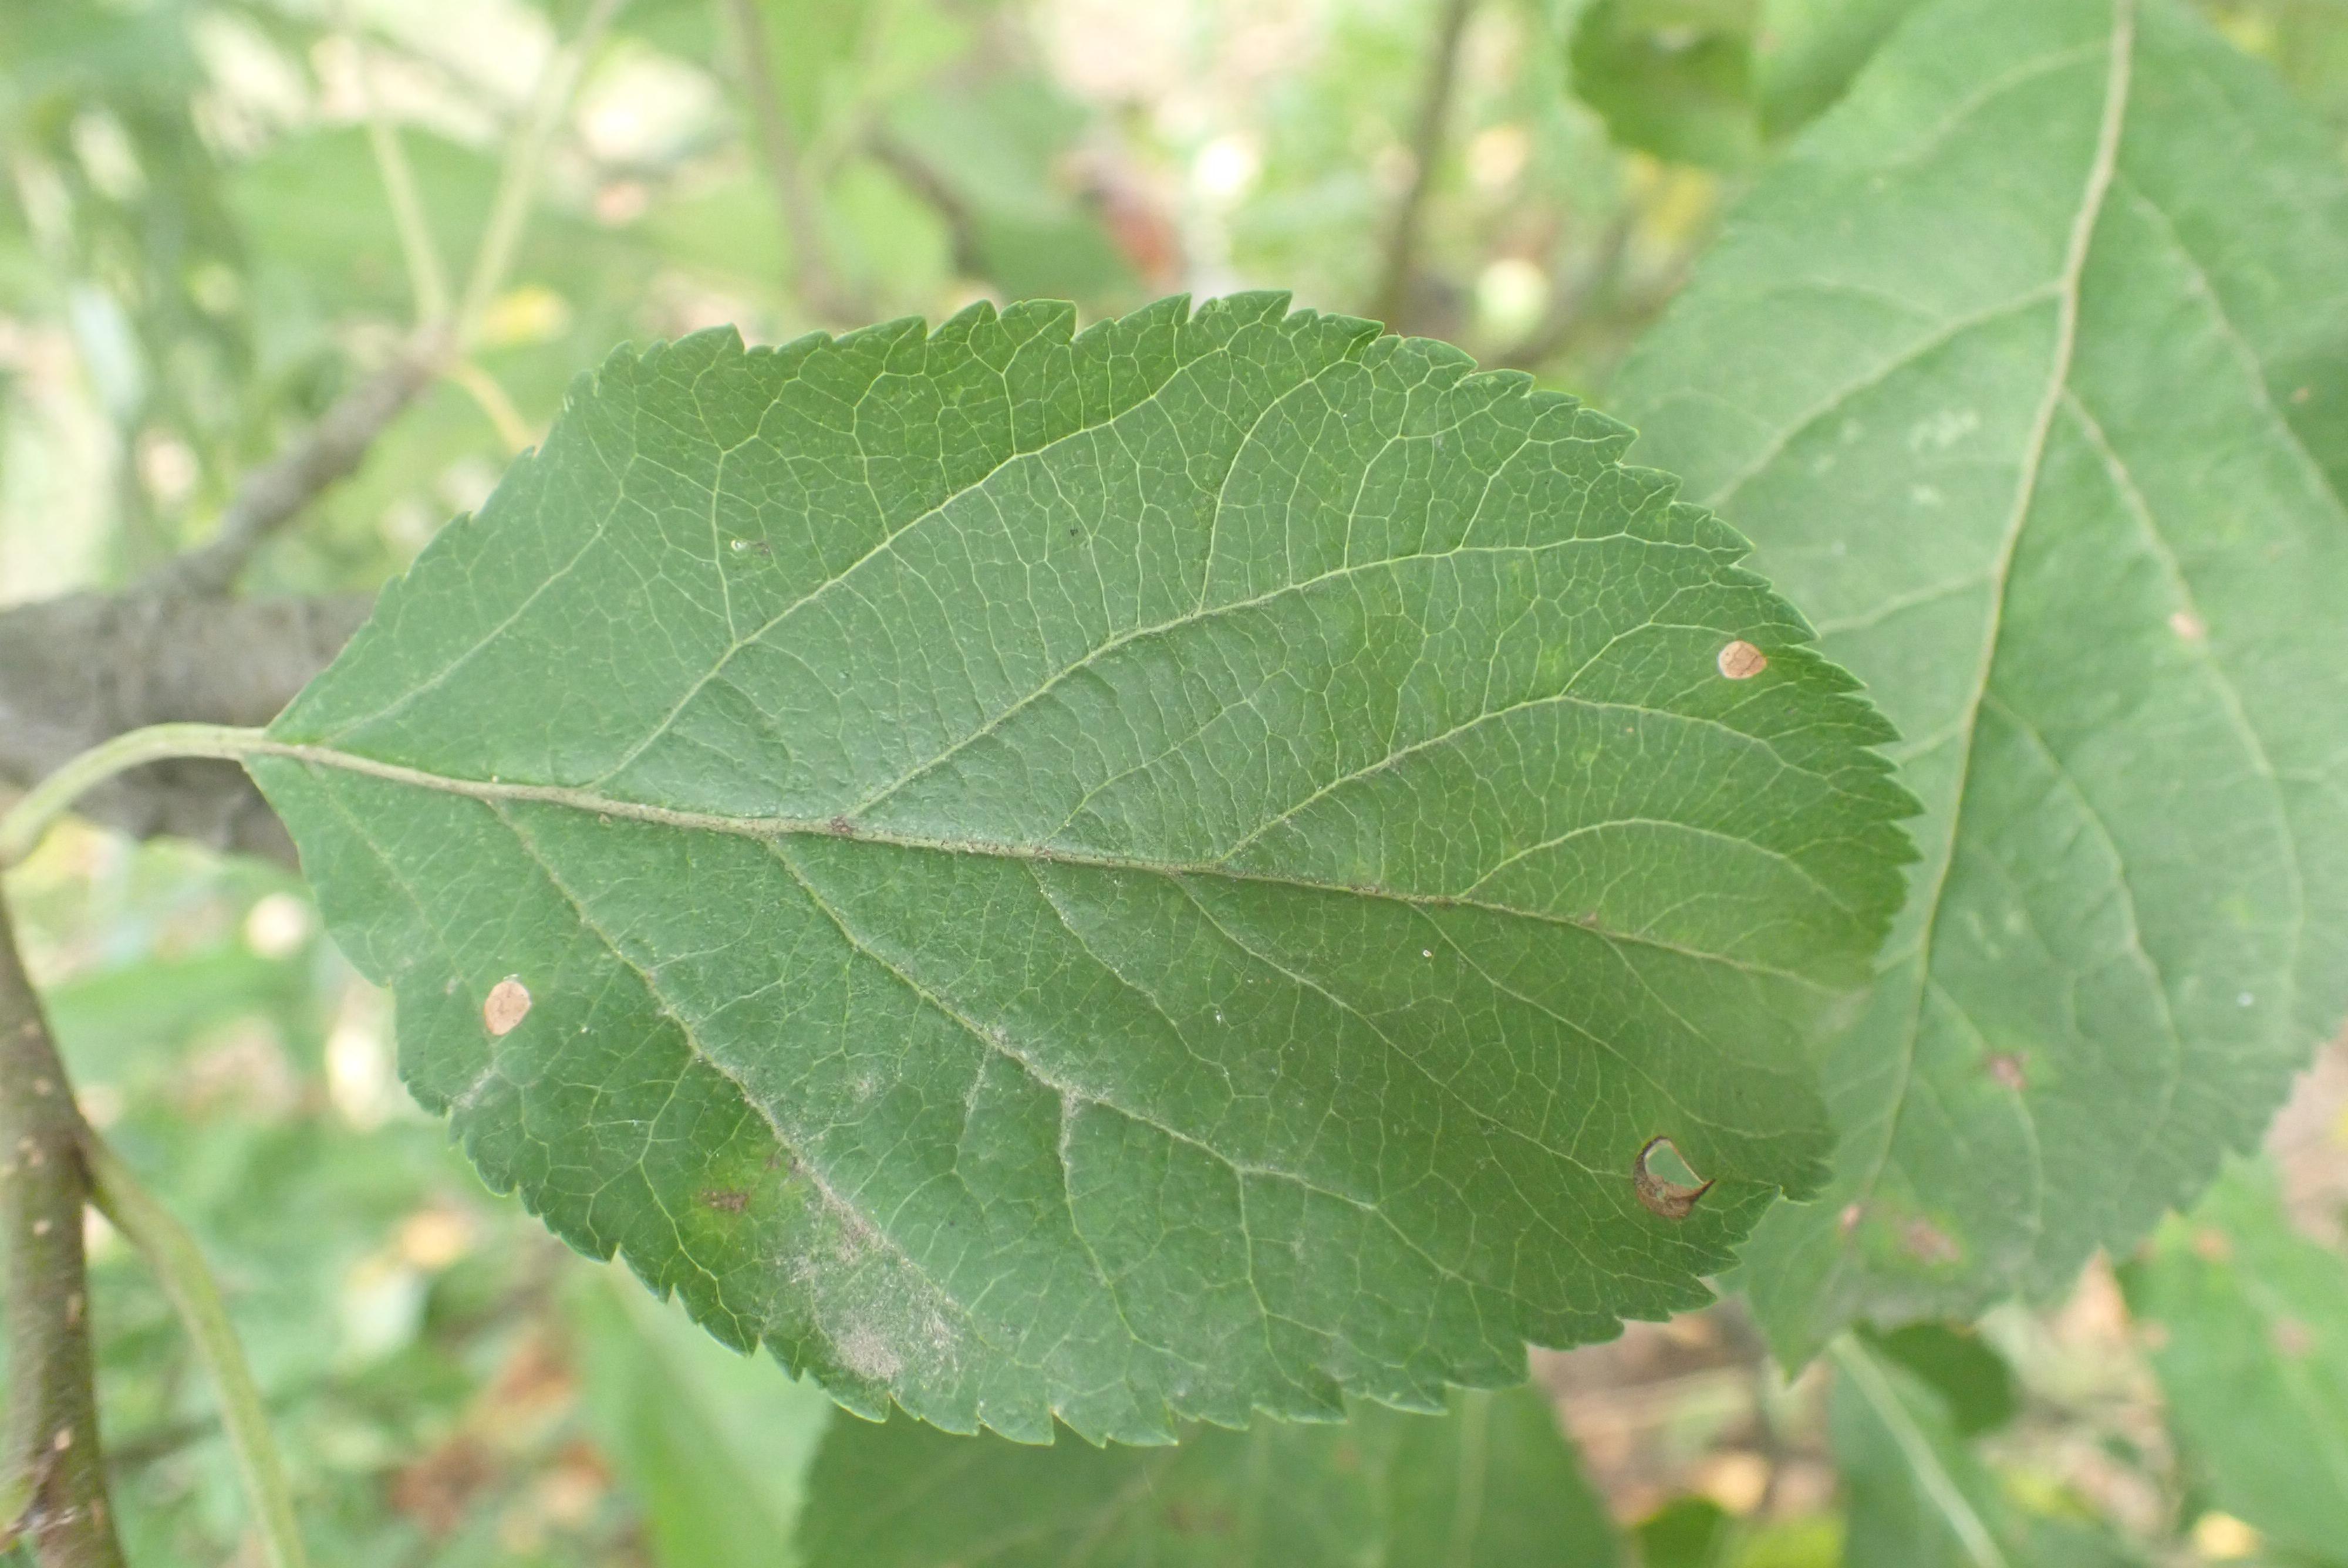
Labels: complex